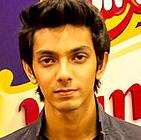
Age: 22